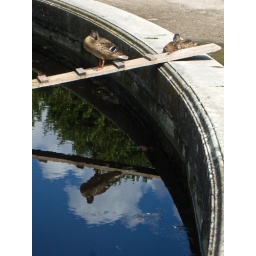
duck in the water